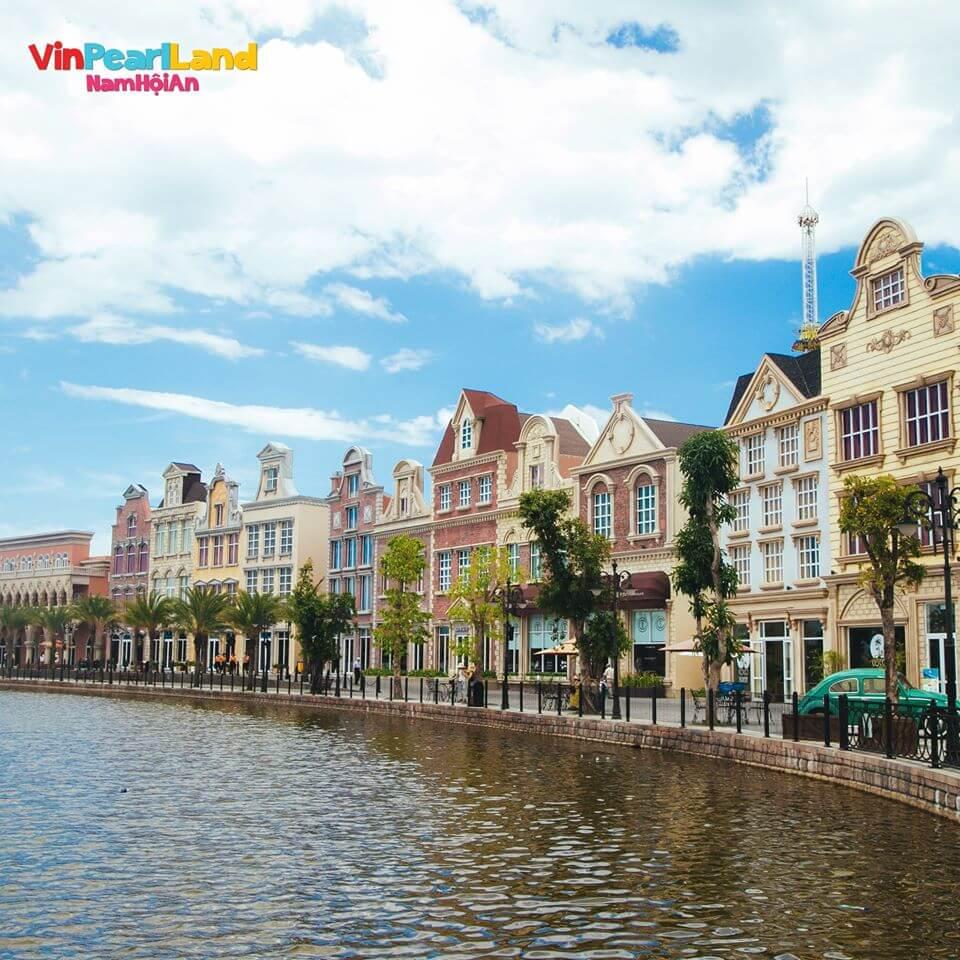
có nhiều ngôi nhà cao tầng xuất hiện ở bên hồ